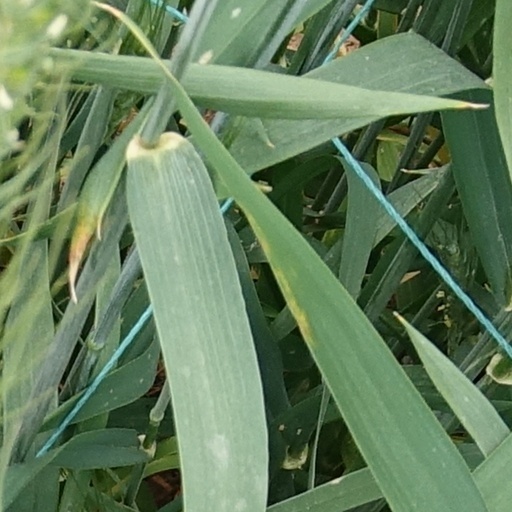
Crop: wheat